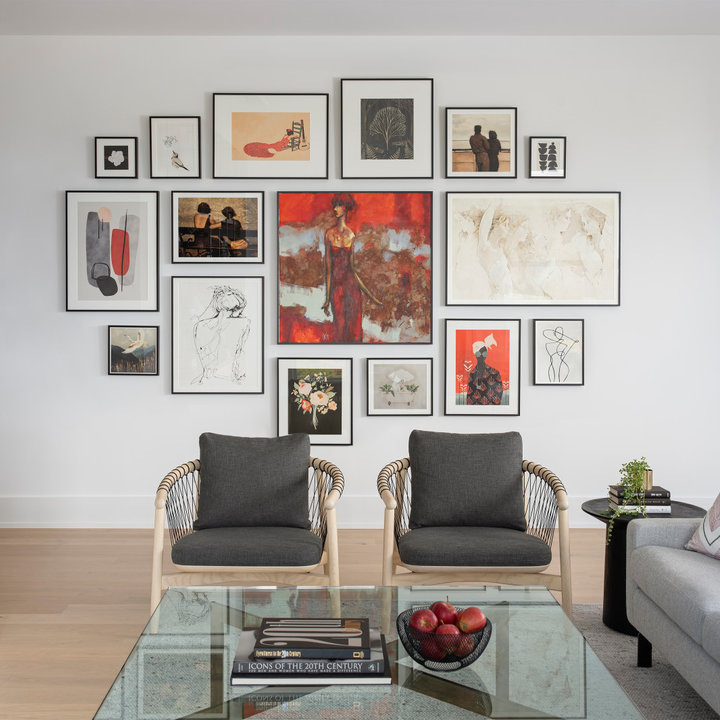
Style: Scandinavian